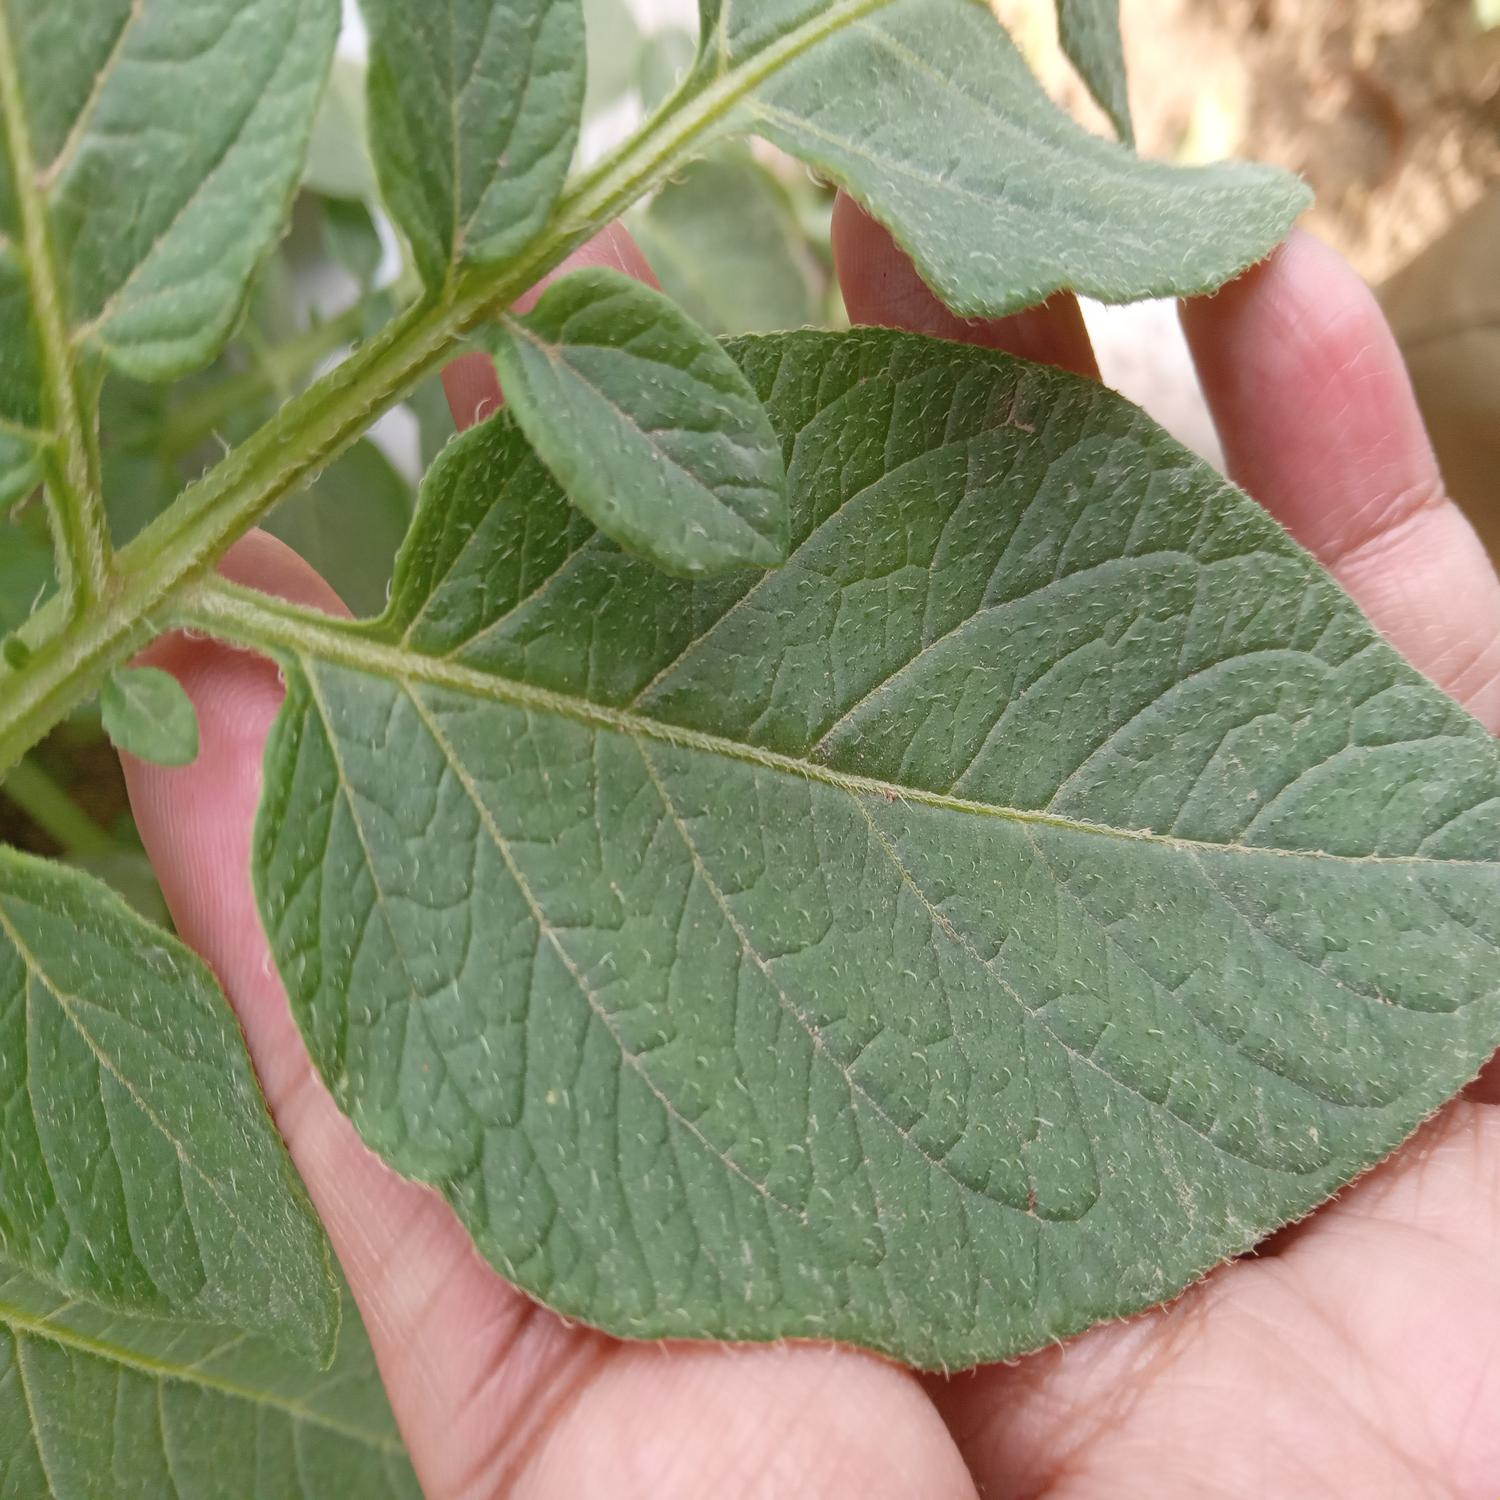
Label: Healthy